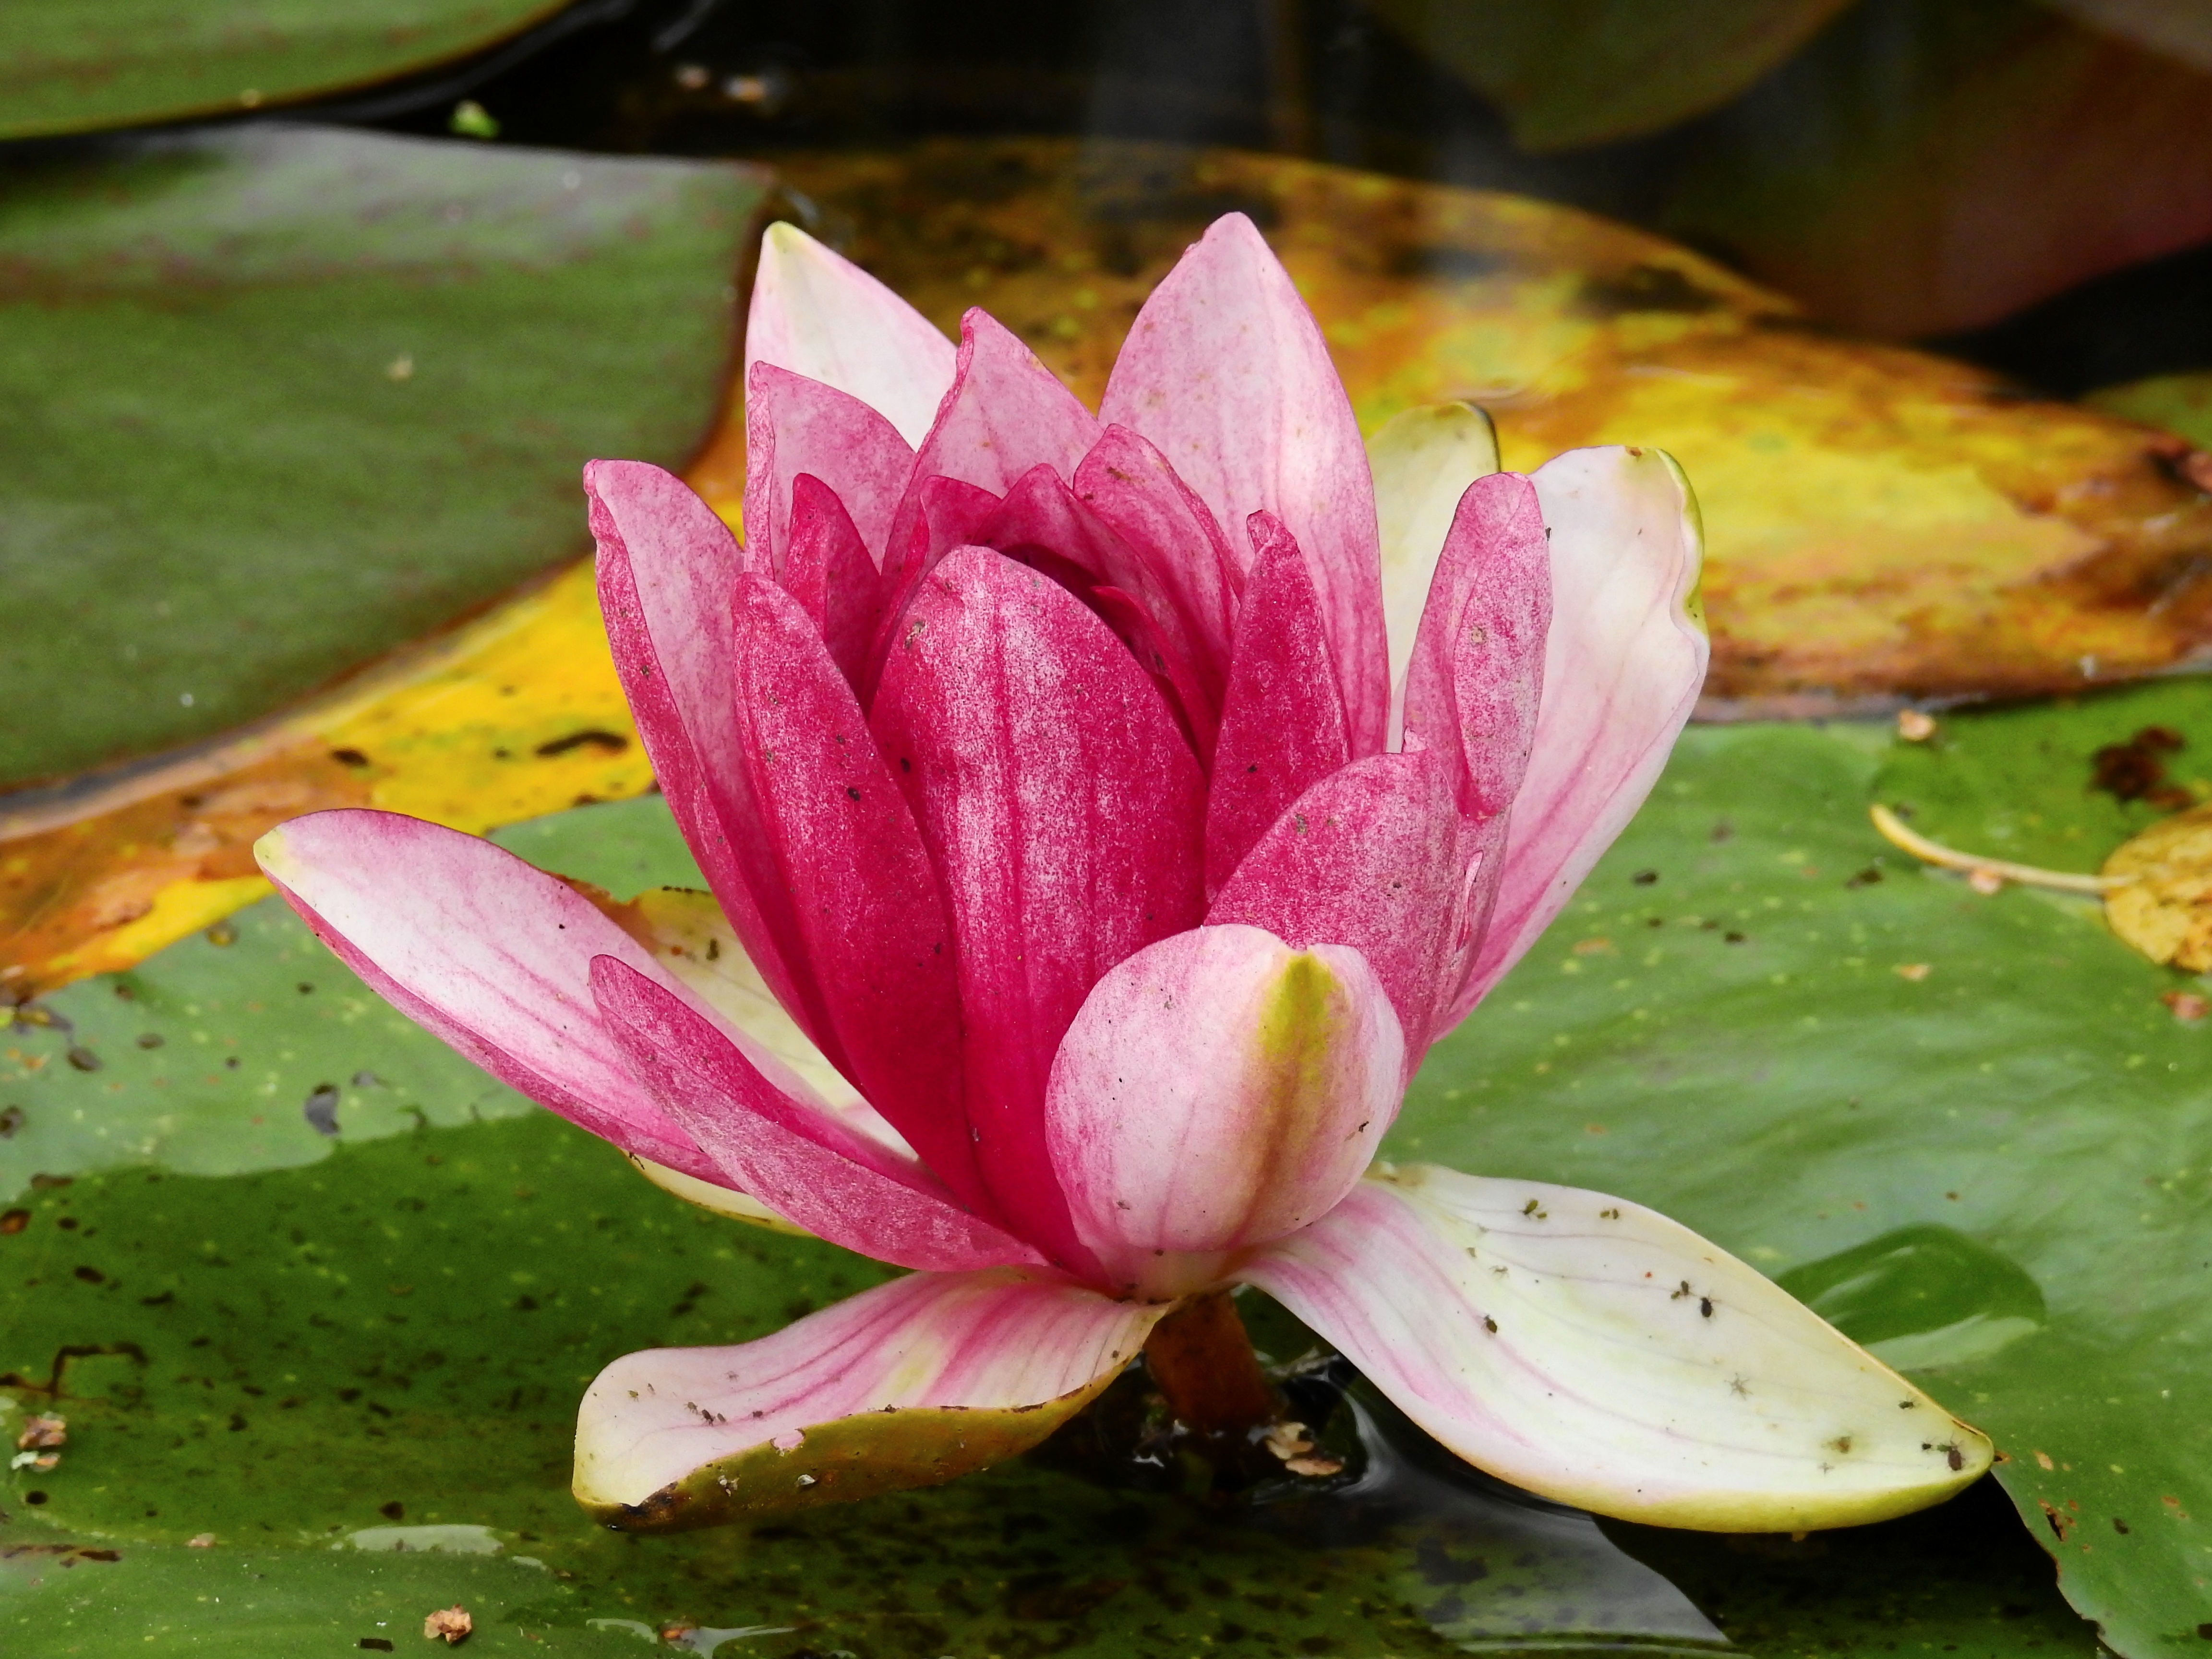
water, nature, blossom, plant, leaf, flower, petal, bloom, lake, pond, botany, sacred lotus, aquatic plant, flora, water lily, lotus, lily, macro photography, flowering plant, land plant, lotus family